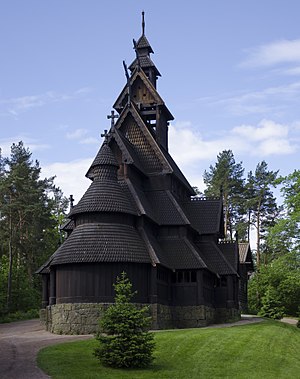
Gol stavkirke
Gol Stavkirke
Gol Stavkirke er en stavkirke fra Gol kommune i Buskerud, som nu står på Norsk Folkemuseum i Bygdøy i Oslo. Den tilhører den til enhver siddende regerende monark i Norge.